Delhi Town Hall

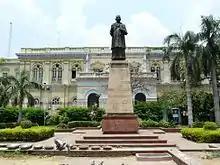
Pylon in-front of the Town Hall

The Delhi Town Hall is a landmark building, at Chandni Chowk in Old Delhi. It was the seat of the Municipal Corporation of Delhi (MCD) from 1866 during the British Raj till late 2009, when offices shifted to the new MCD Civic Centre on Minto Road in Central Delhi formally inaugurated in 2010. Architecturally it is a grand Victorian/Edwardian-style structure with a yellow-painted brick and stone mansion with carved white-stone trim. It is officially protected as a high-grade heritage building. In the 21st century, however, the Town Hall has fallen largely into disuse and become dilapidated, prompting repeated restoration and adaptive-reuse proposals as a museum, heritage hotel, etc., by the municipal government.